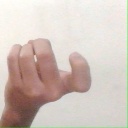
अक्षर: ज